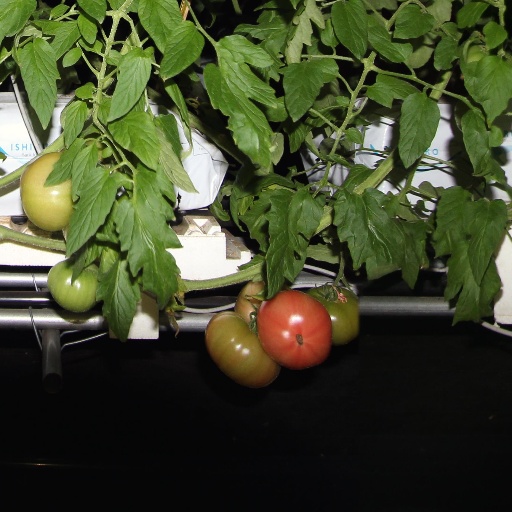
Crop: tomato